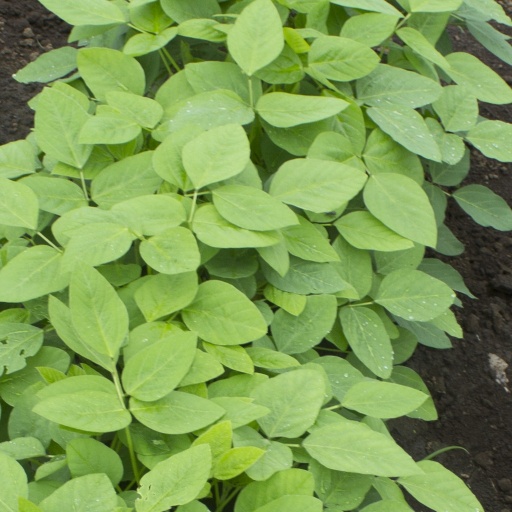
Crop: soybean